Mosul Dam

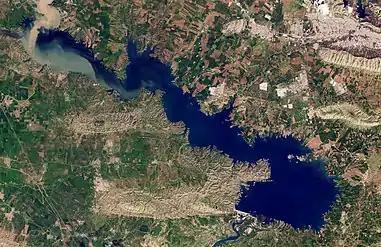
Mosul Dam Lake in 2019

The earthen embankment dam is located on top of gypsum, a soft mineral that dissolves in contact with water. Continuous maintenance is required to plug, or "grout", new leaks with a liquefied slurry of cement and other additives. More than of material have been injected into the dam since leaks began forming shortly after the reservoir was filled in 1986, and 24 machines currently continuously pump grout into the dam base. Between 1992 and 1998 four sinkholes formed downstream of the dam and a fifth sinkhole developed east of the dam in February 2003 that was filled several times. In August 2005 another sinkhole developed to the east.